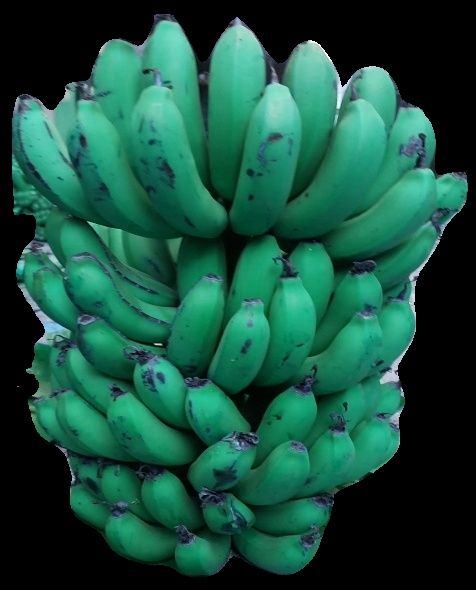
Variety: pachbale
Grade: grade2